Marsyas

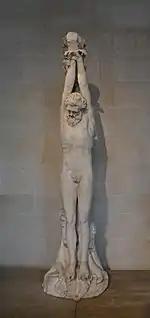
"The Torment of Marsyas", Louvre Museum, Paris

There are several versions of the contest; according to Hyginus, Marsyas was departing as victor after the first round, when Apollo, turning his lyre upside down, played the same tune. This was something that Marsyas could not do with his flute. According to Diodorus Siculus, Marsyas was defeated when Apollo added his voice to the sound of the lyre. Marsyas protested, arguing that the skill with the instrument was to be compared, not the voice. However, Apollo replied that when Marsyas blew into the pipes, he was doing almost the same thing. The Nysean nymphs supported Apollo's claim, leading to his victory.